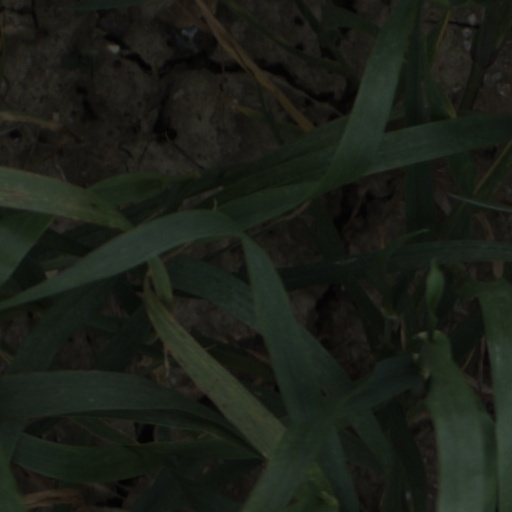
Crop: wheat